Mexico

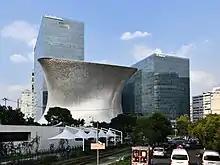
Headquarters of América Móvil in Mexico City, the largest mobile network operator outside Asia

Mexico ranks fourth in the world in biodiversity and is one of the 17 megadiverse countries. With over 200,000 species, Mexico is home of 10–12% of the world's biodiversity. Mexico ranks first in biodiversity in reptiles with 707 known species, second in mammals with 438 species, fourth in amphibians with 290 species, and fourth in flora, with 26,000 species. Mexico is also considered the second country in the world in ecosystems and fourth in overall species. About 2,500 species are protected by Mexican legislation. , Mexico had the second fastest rate of deforestation in the world, second only to Brazil. It had a 2019 Forest Landscape Integrity Index mean score of 6.82/10, ranking it 63rd globally out of 172 countries. According to SGI there is Deforestation and soil erosion especially in rural areas of Mexico. In the 2022 report it was noted environmental protection laws have improved in major cities but remain unenforced or unregulated in rural regions.